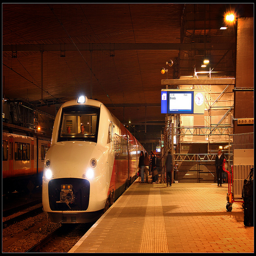
A modern train at the station waiting for passengers to board.
A white and red train at a train station.
People are getting on a train in a train station.
a white black and orange train and people at a station
A train engine carrying carts parked as passengers board.